Lee Toland Krieger

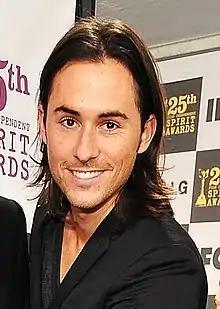
Krieger in 2010

Lee Toland Krieger (born January 24, 1983) is an American film director and screenwriter best known for the films "The Vicious Kind" (2009), "Celeste and Jesse Forever" (2012) and "The Age of Adaline" (2015).